David Teniers the Younger

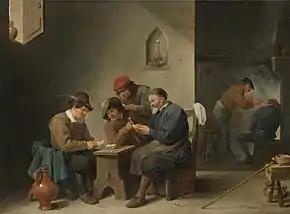
"Card players", , oil on panel

Teniers was a dean of the Antwerp Guild of Saint Luke in 1644–1645. When Archduke Leopold Wilhelm of Austria became the Governor General of the Spanish Netherlands in 1647, the Archduke soon became an important patron of Teniers. The success went to the artist's head. He claimed that his grandfather Julian Taisnier, who had moved from Ath (now located in the Walloon province of Hainaut) to Antwerp in the 16th century had been from a family that had been entitled to bear a coat of arms. Teniers started to use this coat of arms consisting of a crouching bear on a field of gold encircled by three green acorns. His brother-in-law Jan Baptist Borrekens reported him and Teniers was prohibited from using the coat of arms.